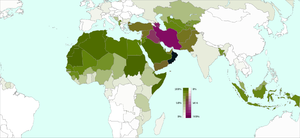
L'islam est apparu en Arabie au VIIᵉ siècle avec l'apparition de son prophète, Mahomet. Comme la plupart des religions du monde, l’évolution historique de l'islam a eu un impact significatif sur l'histoire politique, économique, et militaire dans et au-delà de ses zones géographiques primaires, formant une civilisation islamique.
L'expansion de l'islam désigne la politique de conquête arabe du milieu des années 630 et l’expansion concomitante de l'islam au VIIIᵉ siècle.
L'islam est une religion abrahamique s'appuyant sur le dogme du monothéisme absolu et prenant sa source dans le Coran, considéré comme le réceptacle de la parole de Dieu révélée, au VIIᵉ siècle en Arabie, à Mahomet, proclamé par les adhérents de l'islam comme étant le dernier prophète de Dieu. Un adepte de l'islam est appelé un musulman ; il a des devoirs cultuels, souvent appelés les « piliers de l'islam ». Les musulmans croient que Dieu est unique et indivisible et que l'islam est la religion naturelle au sens où elle n'a pas besoin de la foi en l'unicité divine pour constater l'existence de Dieu, cette vérité étant donnée tout entière dès le premier jour et dès le premier Homme. Ainsi, elle se présente comme un retour sur les pas d'Abraham, en une soumission exclusive à la volonté d'Allah.